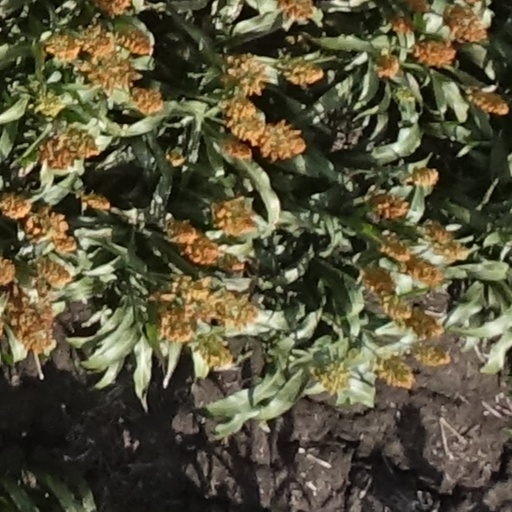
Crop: sorghum